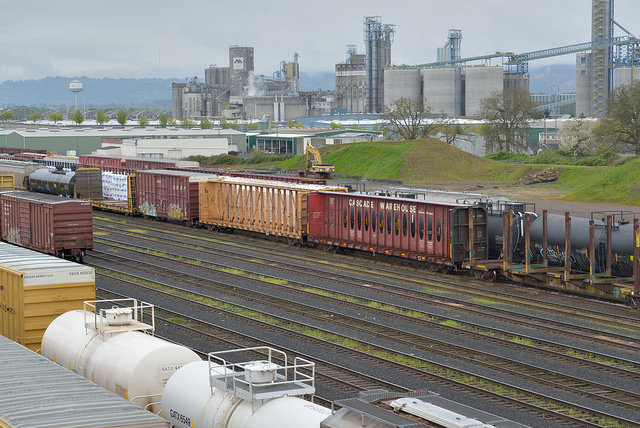
a train that is next to a bunch of train tracks

A bunch of  cargo train containers on a rail.

This picture depicts a train yard with several trains in it.

A bunch of train boxes that are sitting on a rail.